The Sellout (novel)

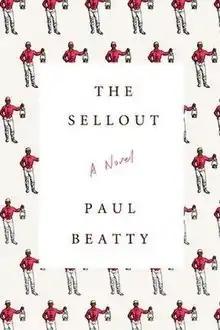
First edition cover

The Sellout is a 2015 novel by Paul Beatty published by Farrar, Straus and Giroux, and in the UK by Oneworld Publications in 2016. The novel takes place in and around Los Angeles, California, and muses about the state of racial relations in the U.S. today. In October 2016, it won the Booker Prize, making Beatty the first American writer to win that award.